Jean Dieudonné

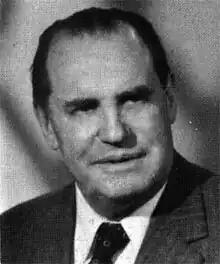
Jean Alexandre Eugène Dieudonné

Jean Alexandre Eugène Dieudonné (1 July 1906 – 29 November 1992) was a French mathematician, notable for research in abstract algebra, algebraic geometry, and functional analysis, for close involvement with the Nicolas Bourbaki pseudonymous group and the "Éléments de géométrie algébrique" project of Alexander Grothendieck, and as a historian of mathematics, particularly in the fields of functional analysis and algebraic topology. His work on the classical groups (the book "La Géométrie des groupes classiques" was published in 1955), and on formal groups, introducing what now are called Dieudonné modules, had a major effect on those fields.